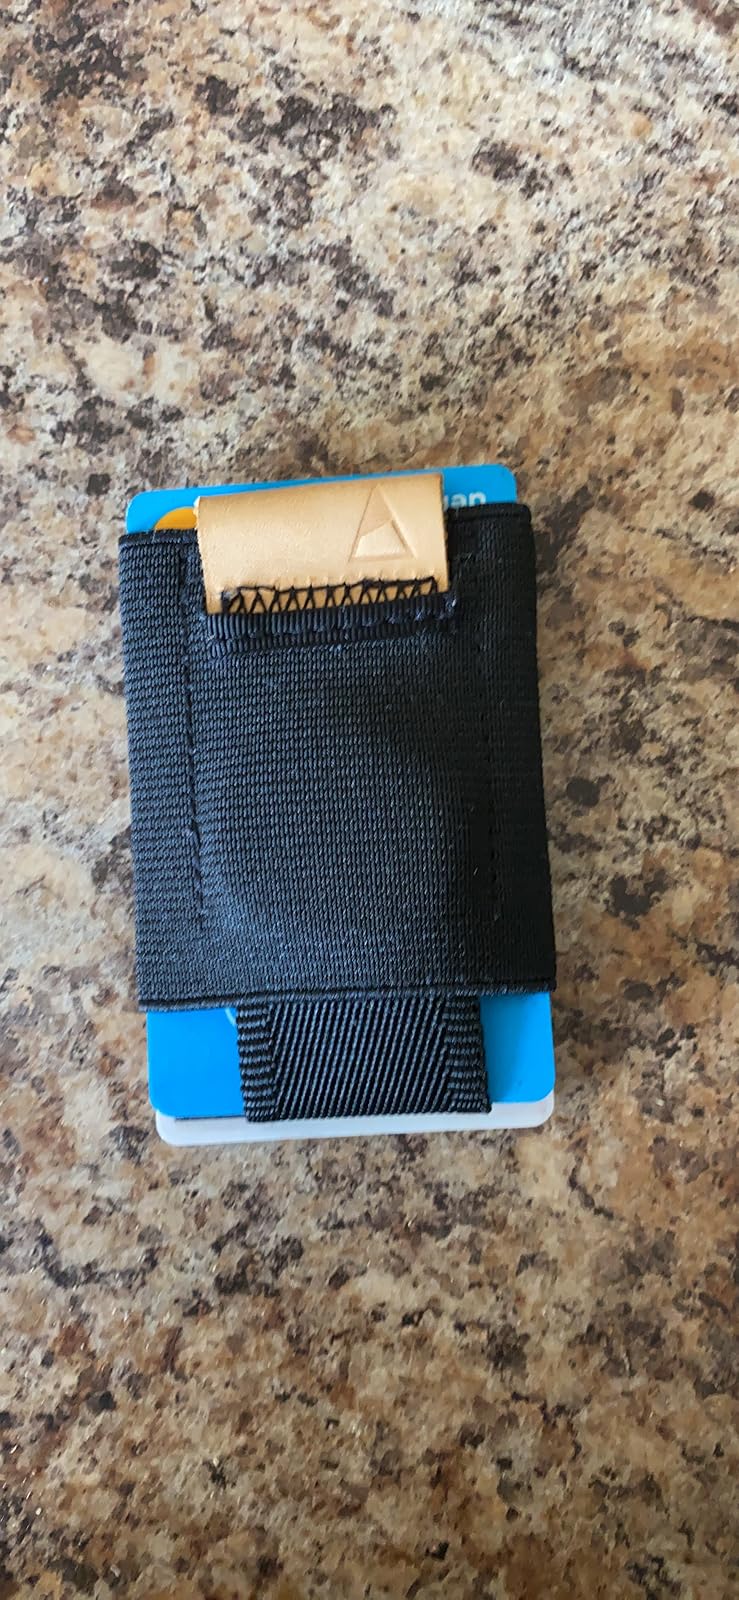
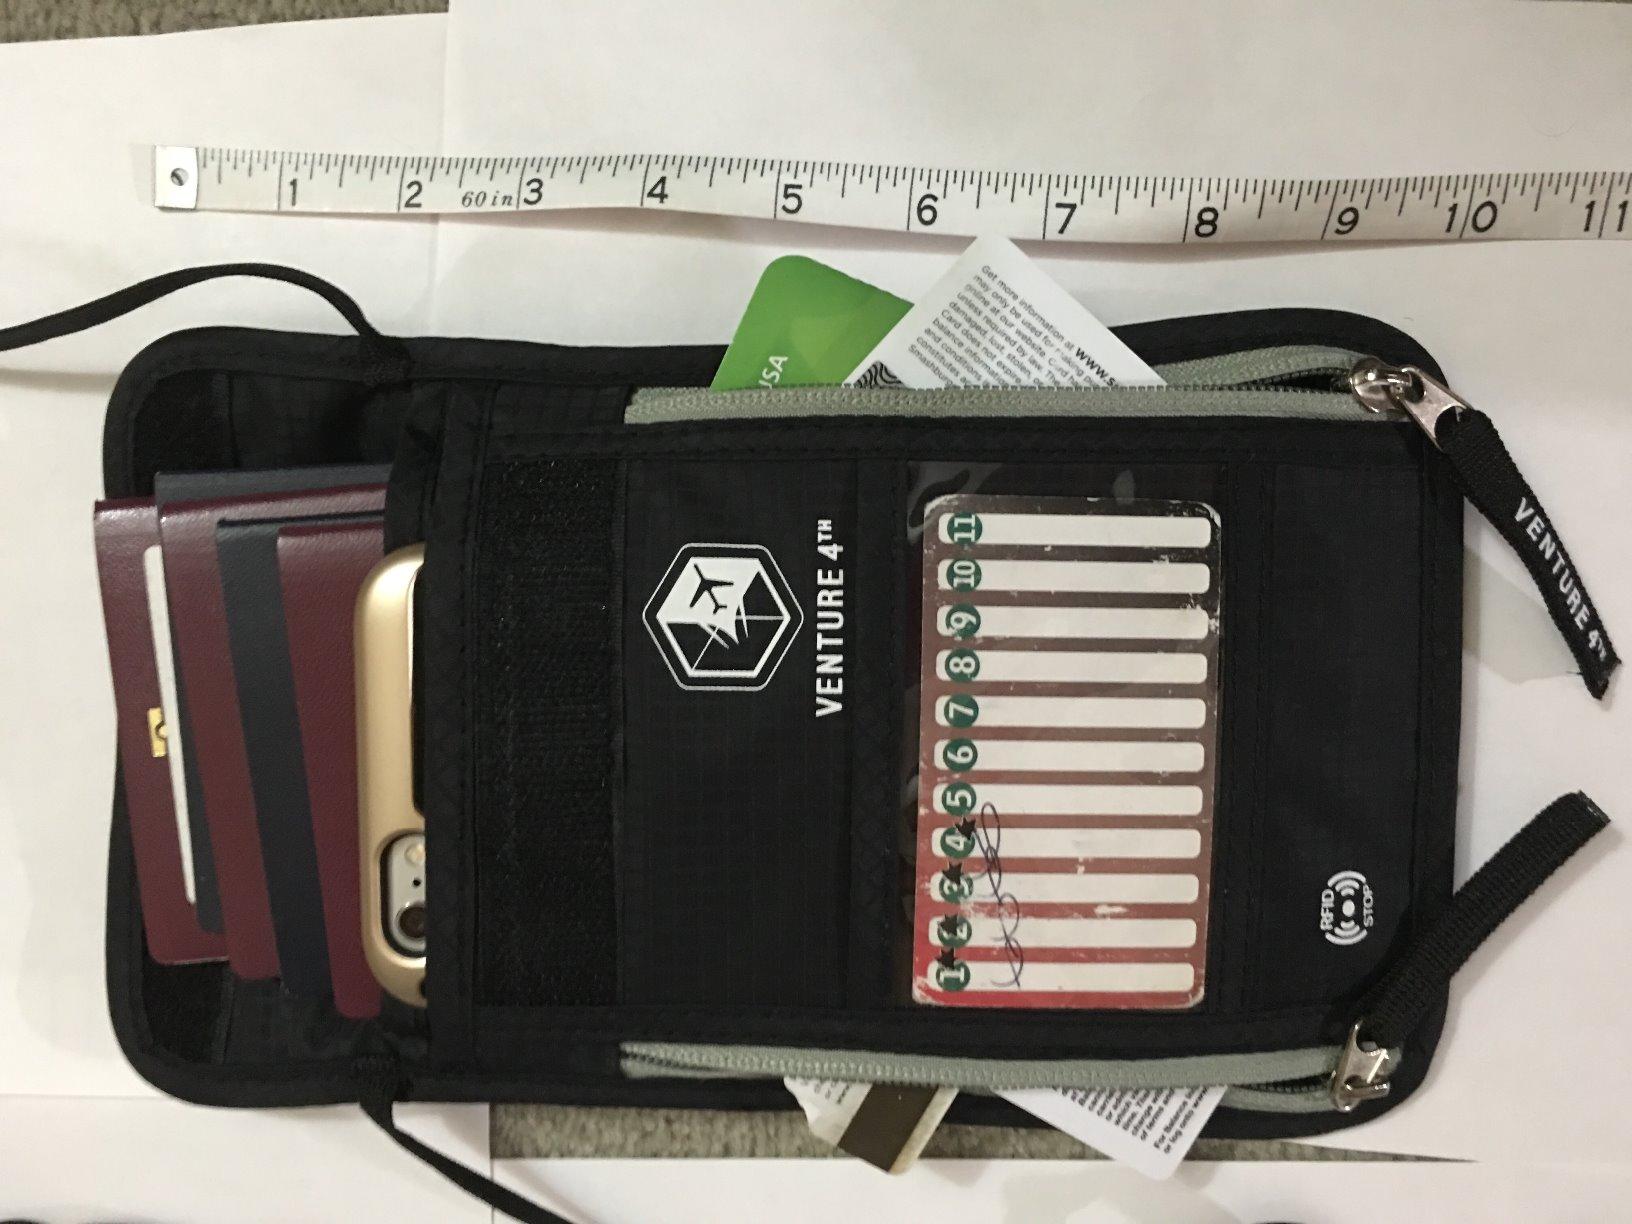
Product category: accessories_wallet
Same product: no